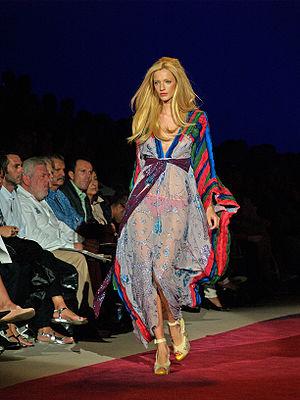
La New York Fashion Week » est une semaine de défilés féminins et masculins ayant lieu aux États-Unis deux fois par an. Elle fait partie des quatre plus grandes semaines de la mode au monde, avec Paris, Londres, Milan et se place chronologiquement en premier dans le calendrier. Elle est destinée à présenter les collections de prêt-à-porter et se voit placée sous l'égide du Conseil des créateurs de mode américains. Elle est composée en fait de plusieurs évènements répartis dans toute la ville dont le principal a lieu au Lincoln Center.